Klang (city)

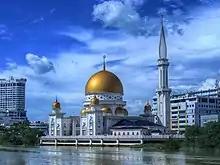
Pasar Jawa Mosque on the northern side of Klang River

Klang is divided into North Klang and South Klang, which are separated by the Klang River. North Klang is divided into three sub-districts which are Kapar (Located at the north of North Klang), Rantau Panjang (situated at the west of North Klang) and Meru (at the east of North Klang).